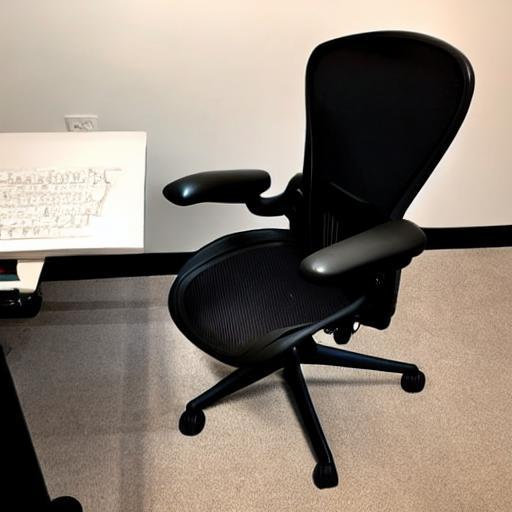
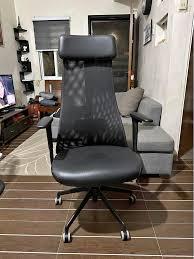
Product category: items_chair
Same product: no